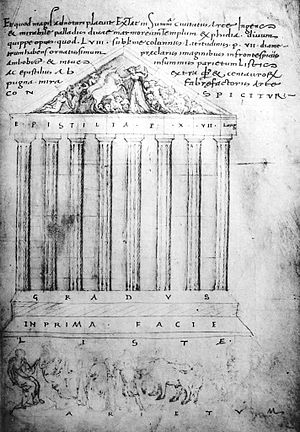
Cyriacus fra Ancona
"Cyriacus fra Ancona var en italiensk rejsende, humanist og epigrafiker. Han kaldes ""arkæologiens fader"". Ifølge Cyriacus selv var hans mission var at redde oldtidsminder, der var i fare for at forsvinde.